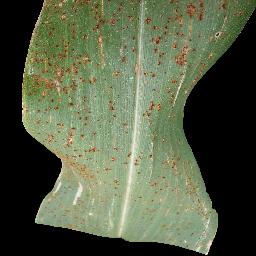
Label: Corn___Common_rust